Motocross World Championship

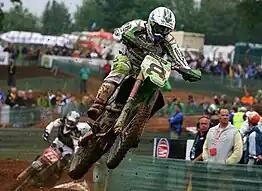
Tanel Leok in 2008

The FIM Motocross World Championship is the premier championship of motocross racing, organized by the Fédération Internationale de Motocyclisme (FIM), divided into two distinct classes: MXGP and MX2. Race duration is 30 minutes plus two laps per race. The series runs 20 events with two races per class, including a point-scoring qualification race.